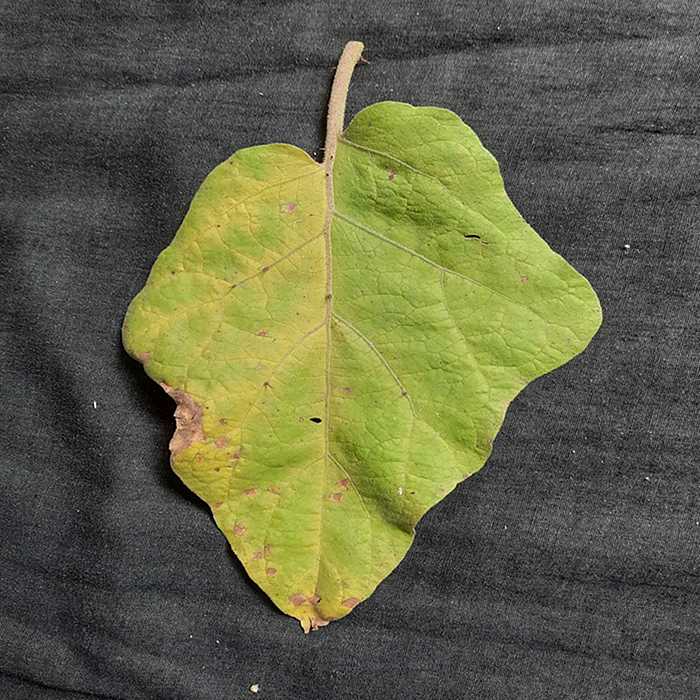
Plant: Eggplant
Label: Eggplant verticillium wilt